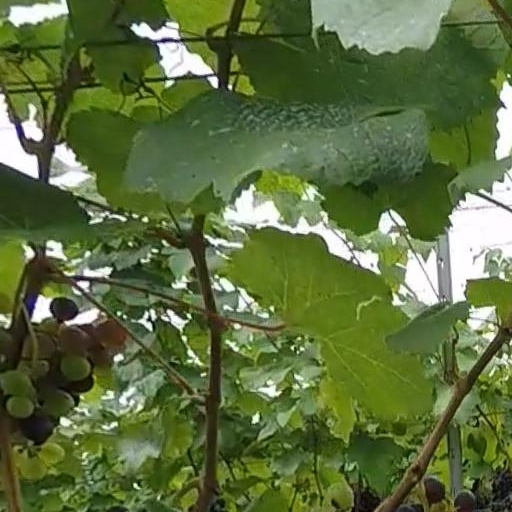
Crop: grape